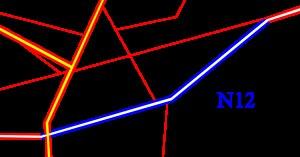
La route nationale 12, est une route nationale française reliant Jouy-en-Josas à Brest. Voie rapide issue du plan routier breton, elle correspond à l'antique chemin royal de Paris vers la Bretagne. Les tronçons déclassés en route départementale sont ceux de Romagné à Rennes et de Gouesnou au rond-point de Pen-ar-C'hleuz, déclassé en route départementale 112.